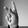
ASL letter: K